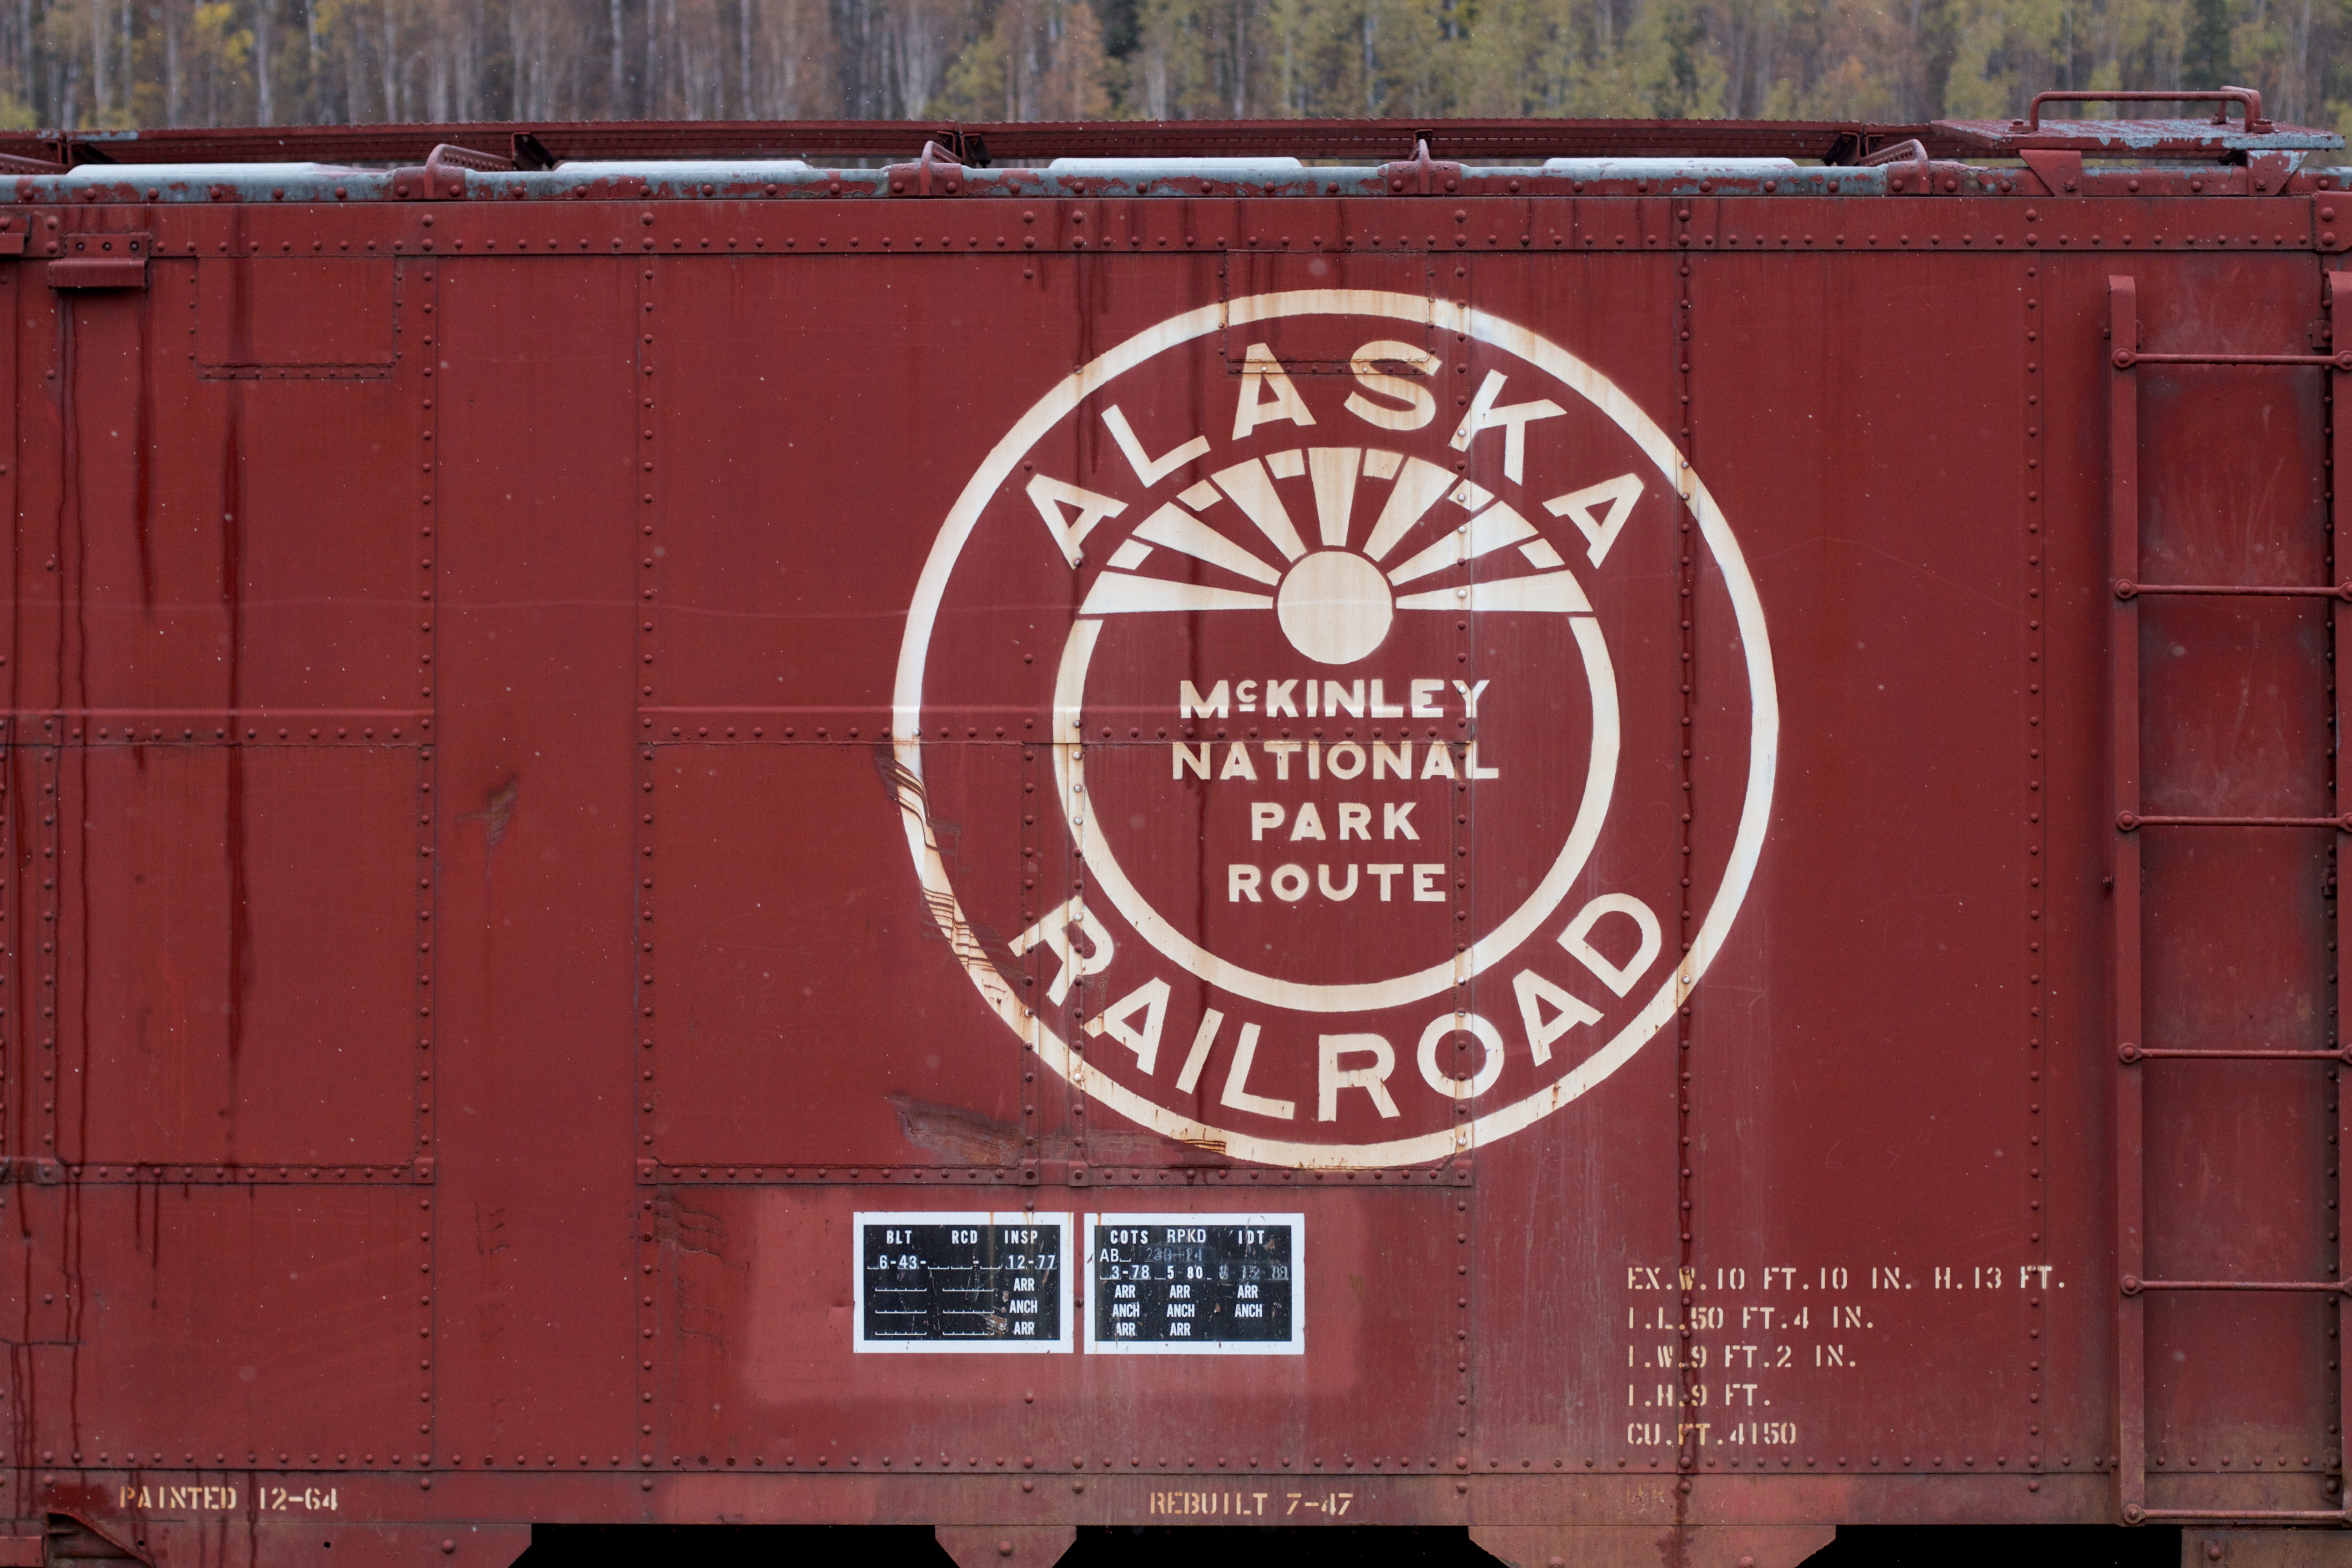
wood, sign, red, vehicle, cool image, railroad car